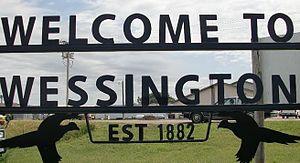
Wessington est une municipalité américaine située dans les comtés de Beadle et de Hand, dans l'État du Dakota du Sud.